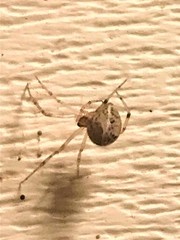
Species: Parasteatoda_tepidariorum